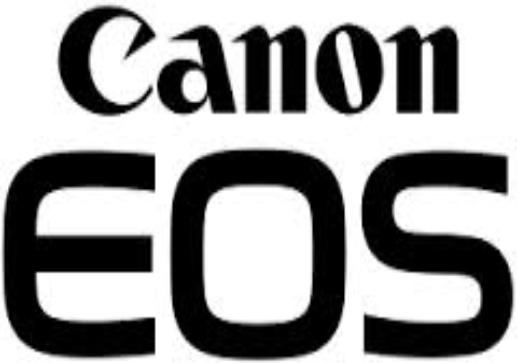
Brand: Canon
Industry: Electronic